Linchang station

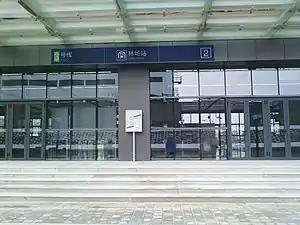

Linchang station, is a station of Line 3 of the Nanjing Metro. It started operations on 1 April 2015. It is named after the nearby Laoshan Forestry, and located along the east-west Pusi Road at its intersection with Longpan Road.